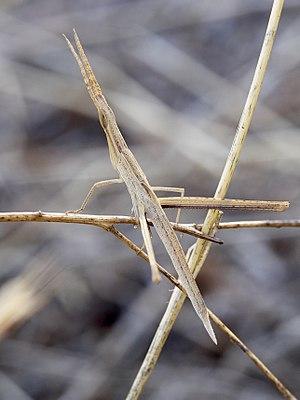
Acrida est un genre d'orthoptères caelifères de la famille des Acrididae. Certains de ces criquets portent le nom vernaculaire de truxales.
Les Acridinae sont une sous-famille d'orthoptères caelifères de la famille des Acrididae.